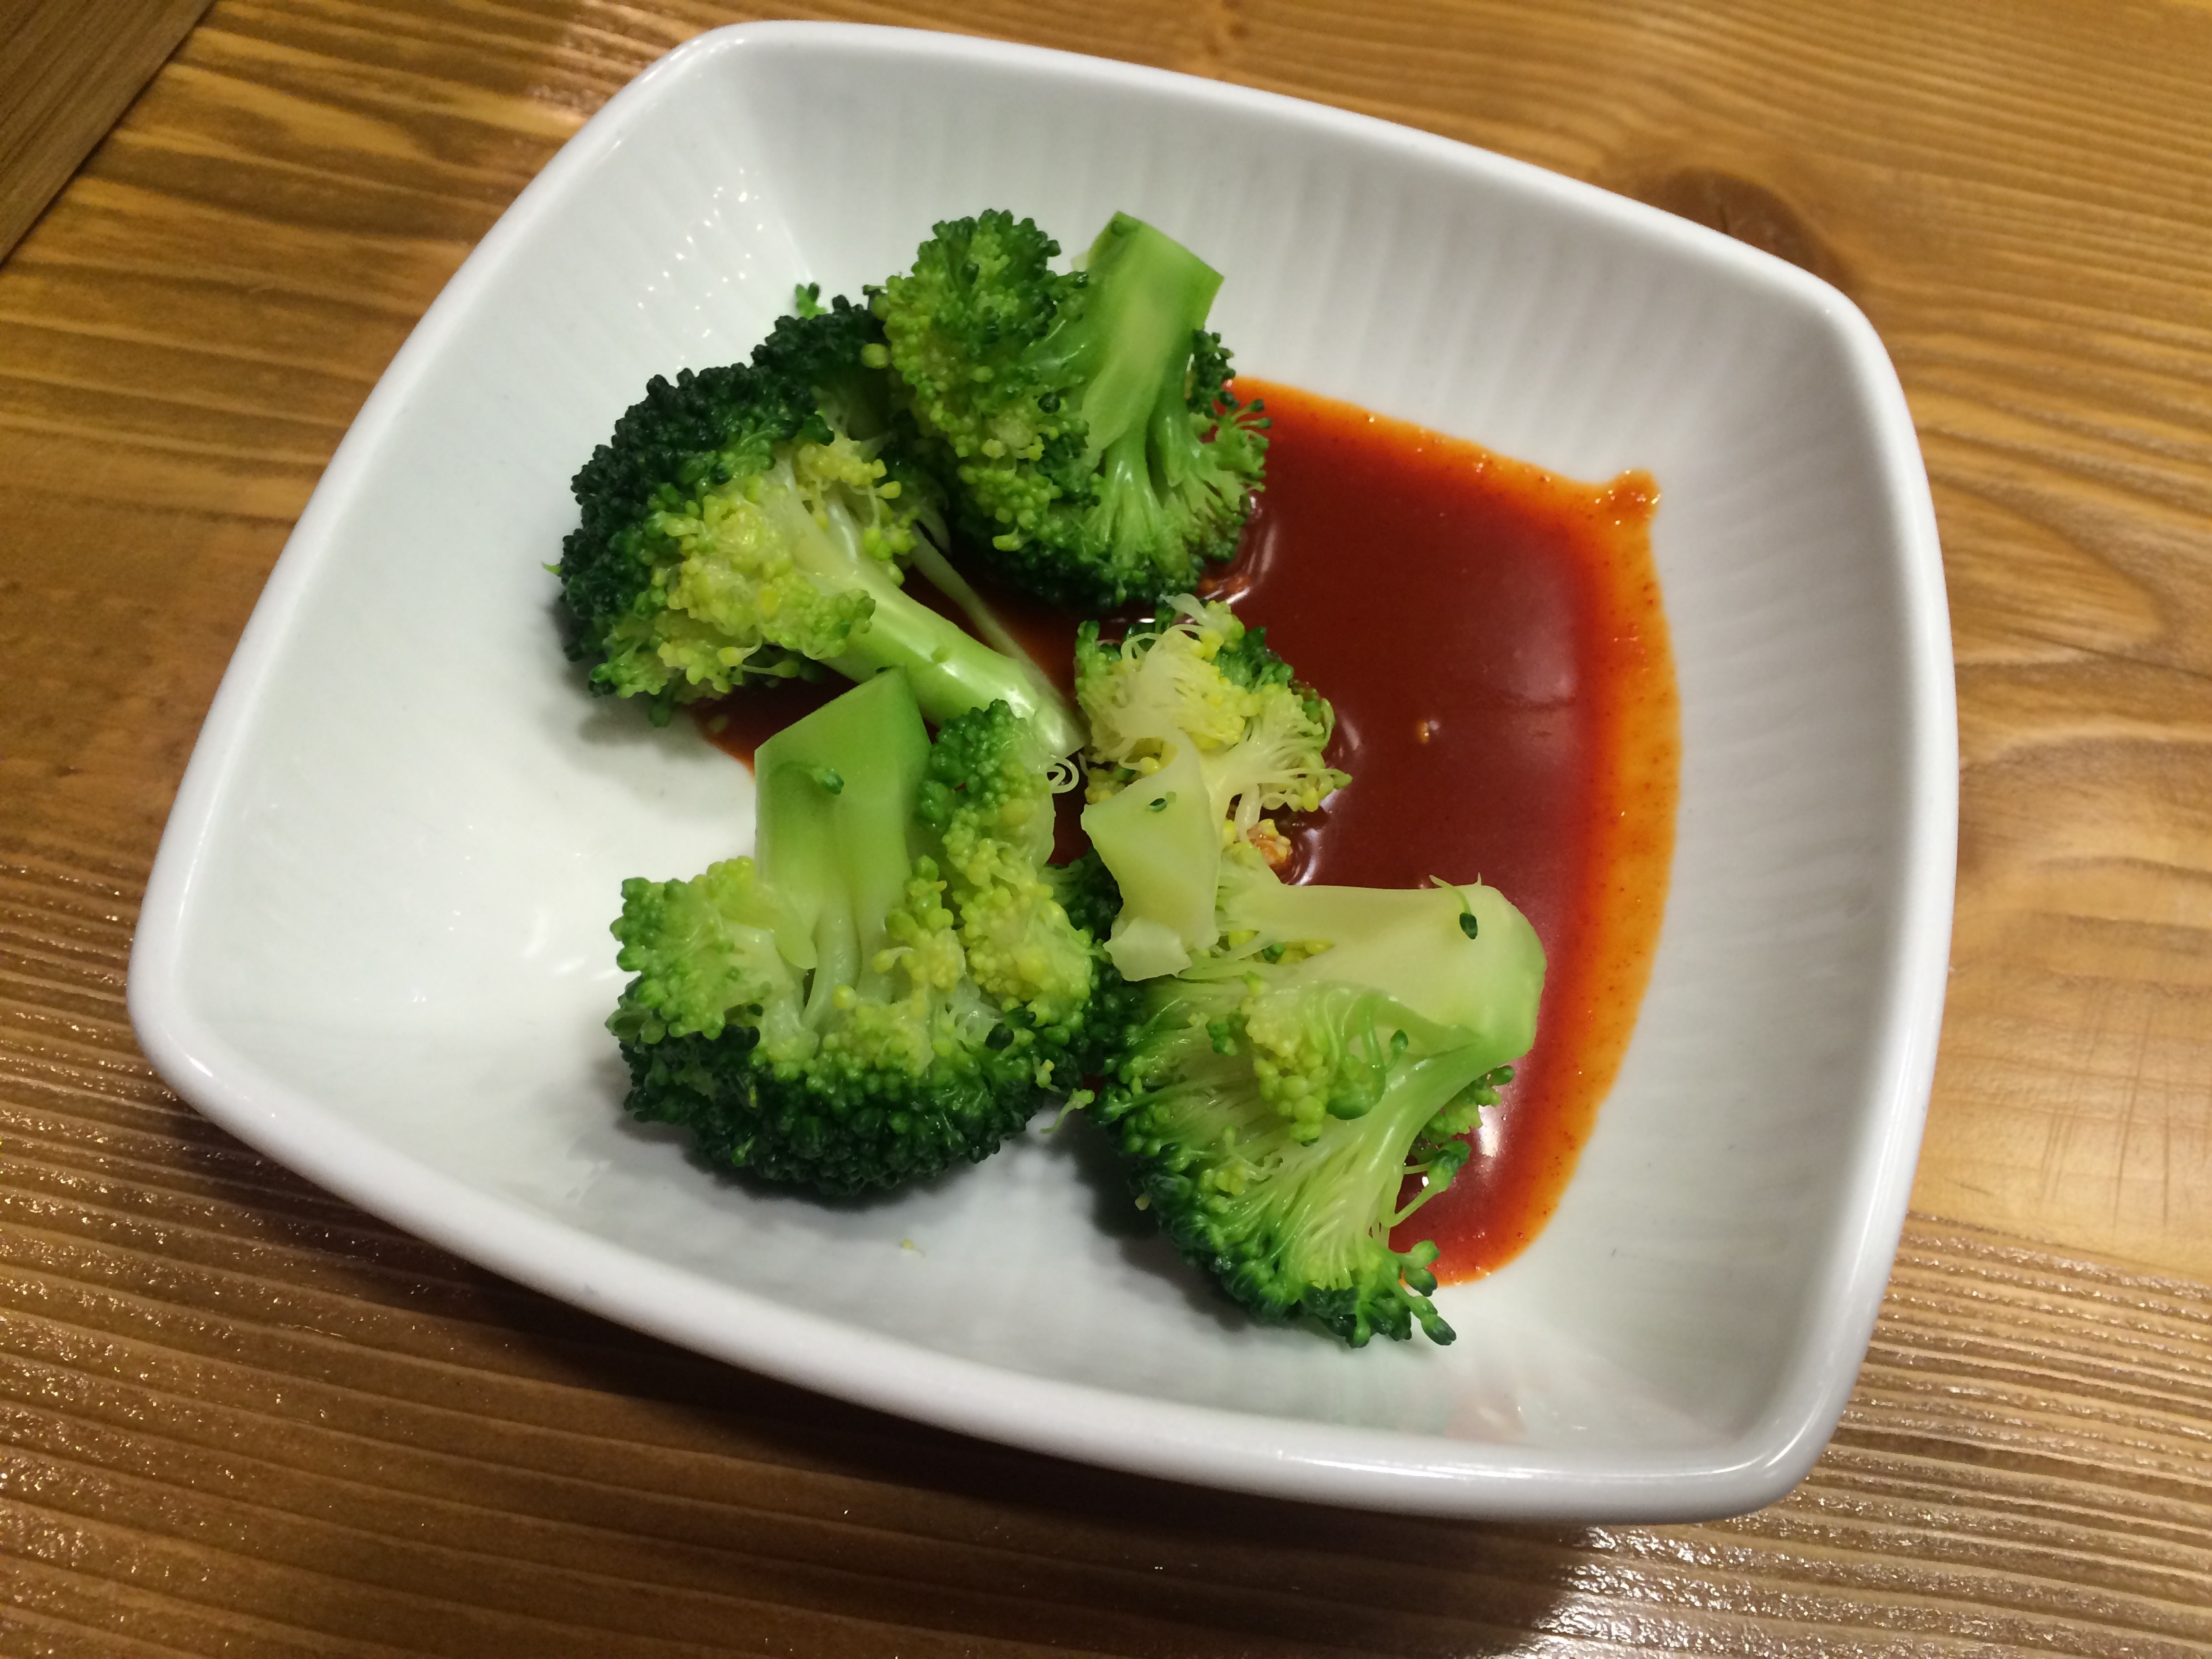
dish, meal, food, produce, vegetable, cuisine, broccoli, asian food, second chapter